15 cm sFH 18

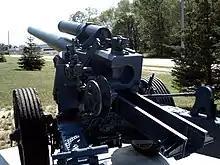
Rear of Preserved sFH 18 howitzer at CFB Borden

Development work on the sFH 18 began in 1926 and the gun was ready for production by 1933. The model year was an attempt at camouflage the fact that it was illegally developed after the signing of the Versailles Treaty in 1919. The howitzer was a Rheinmetall gun mounted on a Krupp carriage.